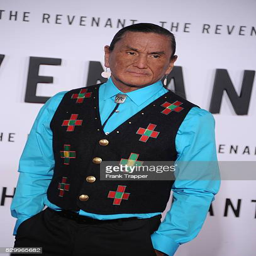
actor arrives at the premiere held